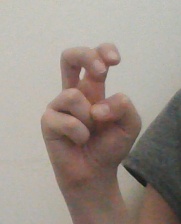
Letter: toot